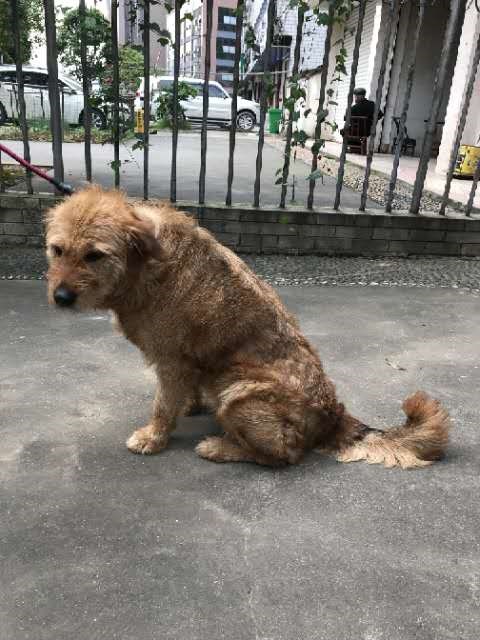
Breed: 5355-n000126-golden_retriever